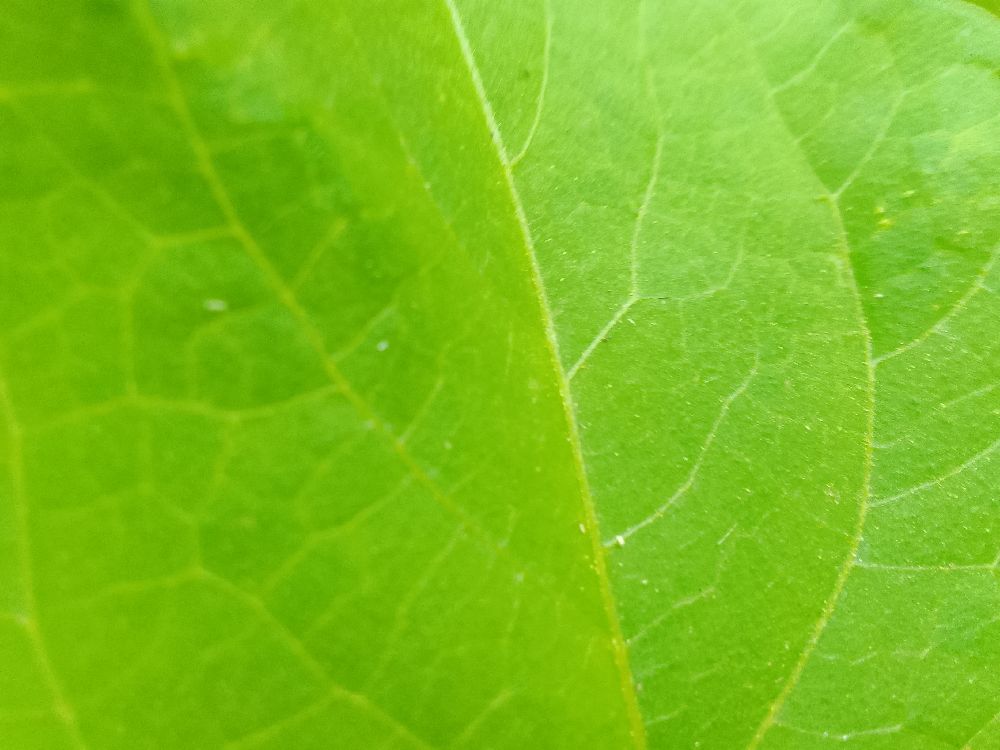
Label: healthy